Alicante

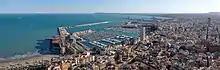
Port of Alicante

Until the Great Recession, Alicante was one of the fastest-growing cities in Spain. The boom depended partly on tourism directed to the beaches of the Costa Blanca and particularly on the second residence-construction boom which started in the 1960s and revived again by the late 1990s. Services and public administration also play a major role in the city's economy. The construction boom has raised many environmental concerns and both the local autonomous government and city council are under scrutiny by the European Union. The construction surge was the subject of hot debates among politicians and citizens alike. The latest of many public battles concerns the plans of the Port Authority of Alicante to construct an industrial estate on reclaimed land in front of the city's coastal strip, in breach of local, national, and European regulations. (See Port of Alicante for details).